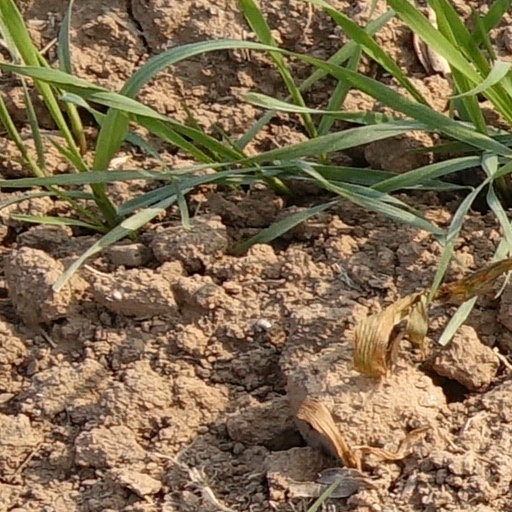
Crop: wheat